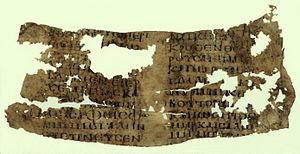
Le Codex 0184, portant le numéro de référence 0184, est un manuscrit du Nouveau Testament sur parchemin écrit en écriture grecque onciale.